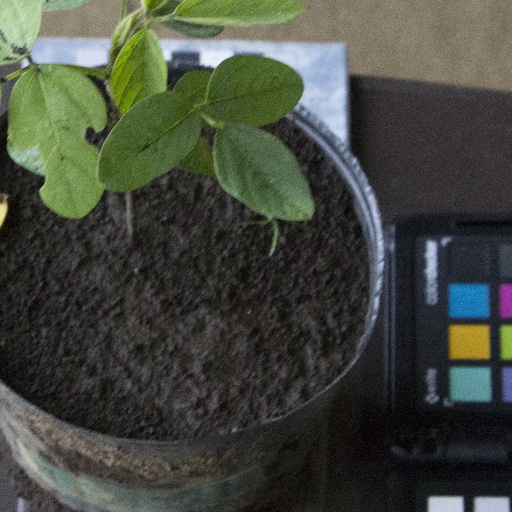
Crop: soybean